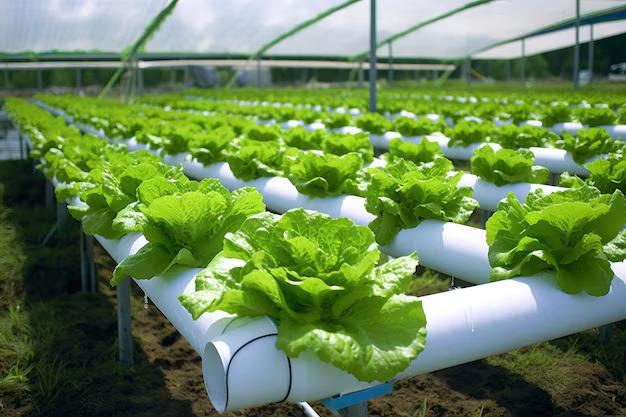
Mimea ya kijani ambayo ni aina ya mboga za majani, imepandwa kwenye mashimo yaliyokuwepo kwenye mabomba meupe, ambayo yamepangwa kimistari na hii ni moja ya mfumo wa kilimo cha kisasa ambapo mimea hupandwa bila kutumia udongo na hukua kwa kutumia maji yenye virutubisho.